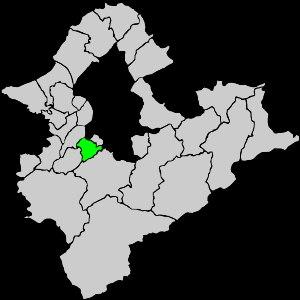
Chungho, est un district de la ville de Nouveau Taipei, à Taïwan.